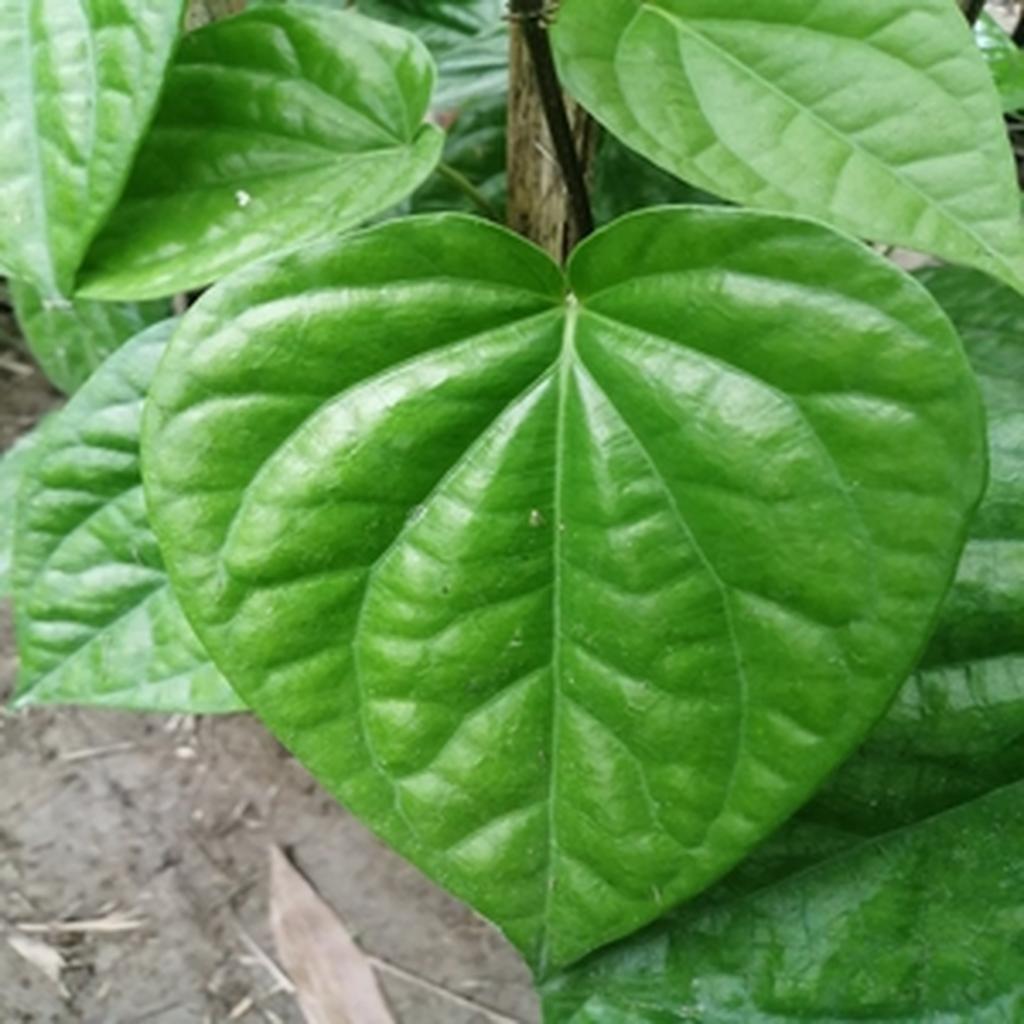
Label: Healthy_Leaf